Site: brandenburg
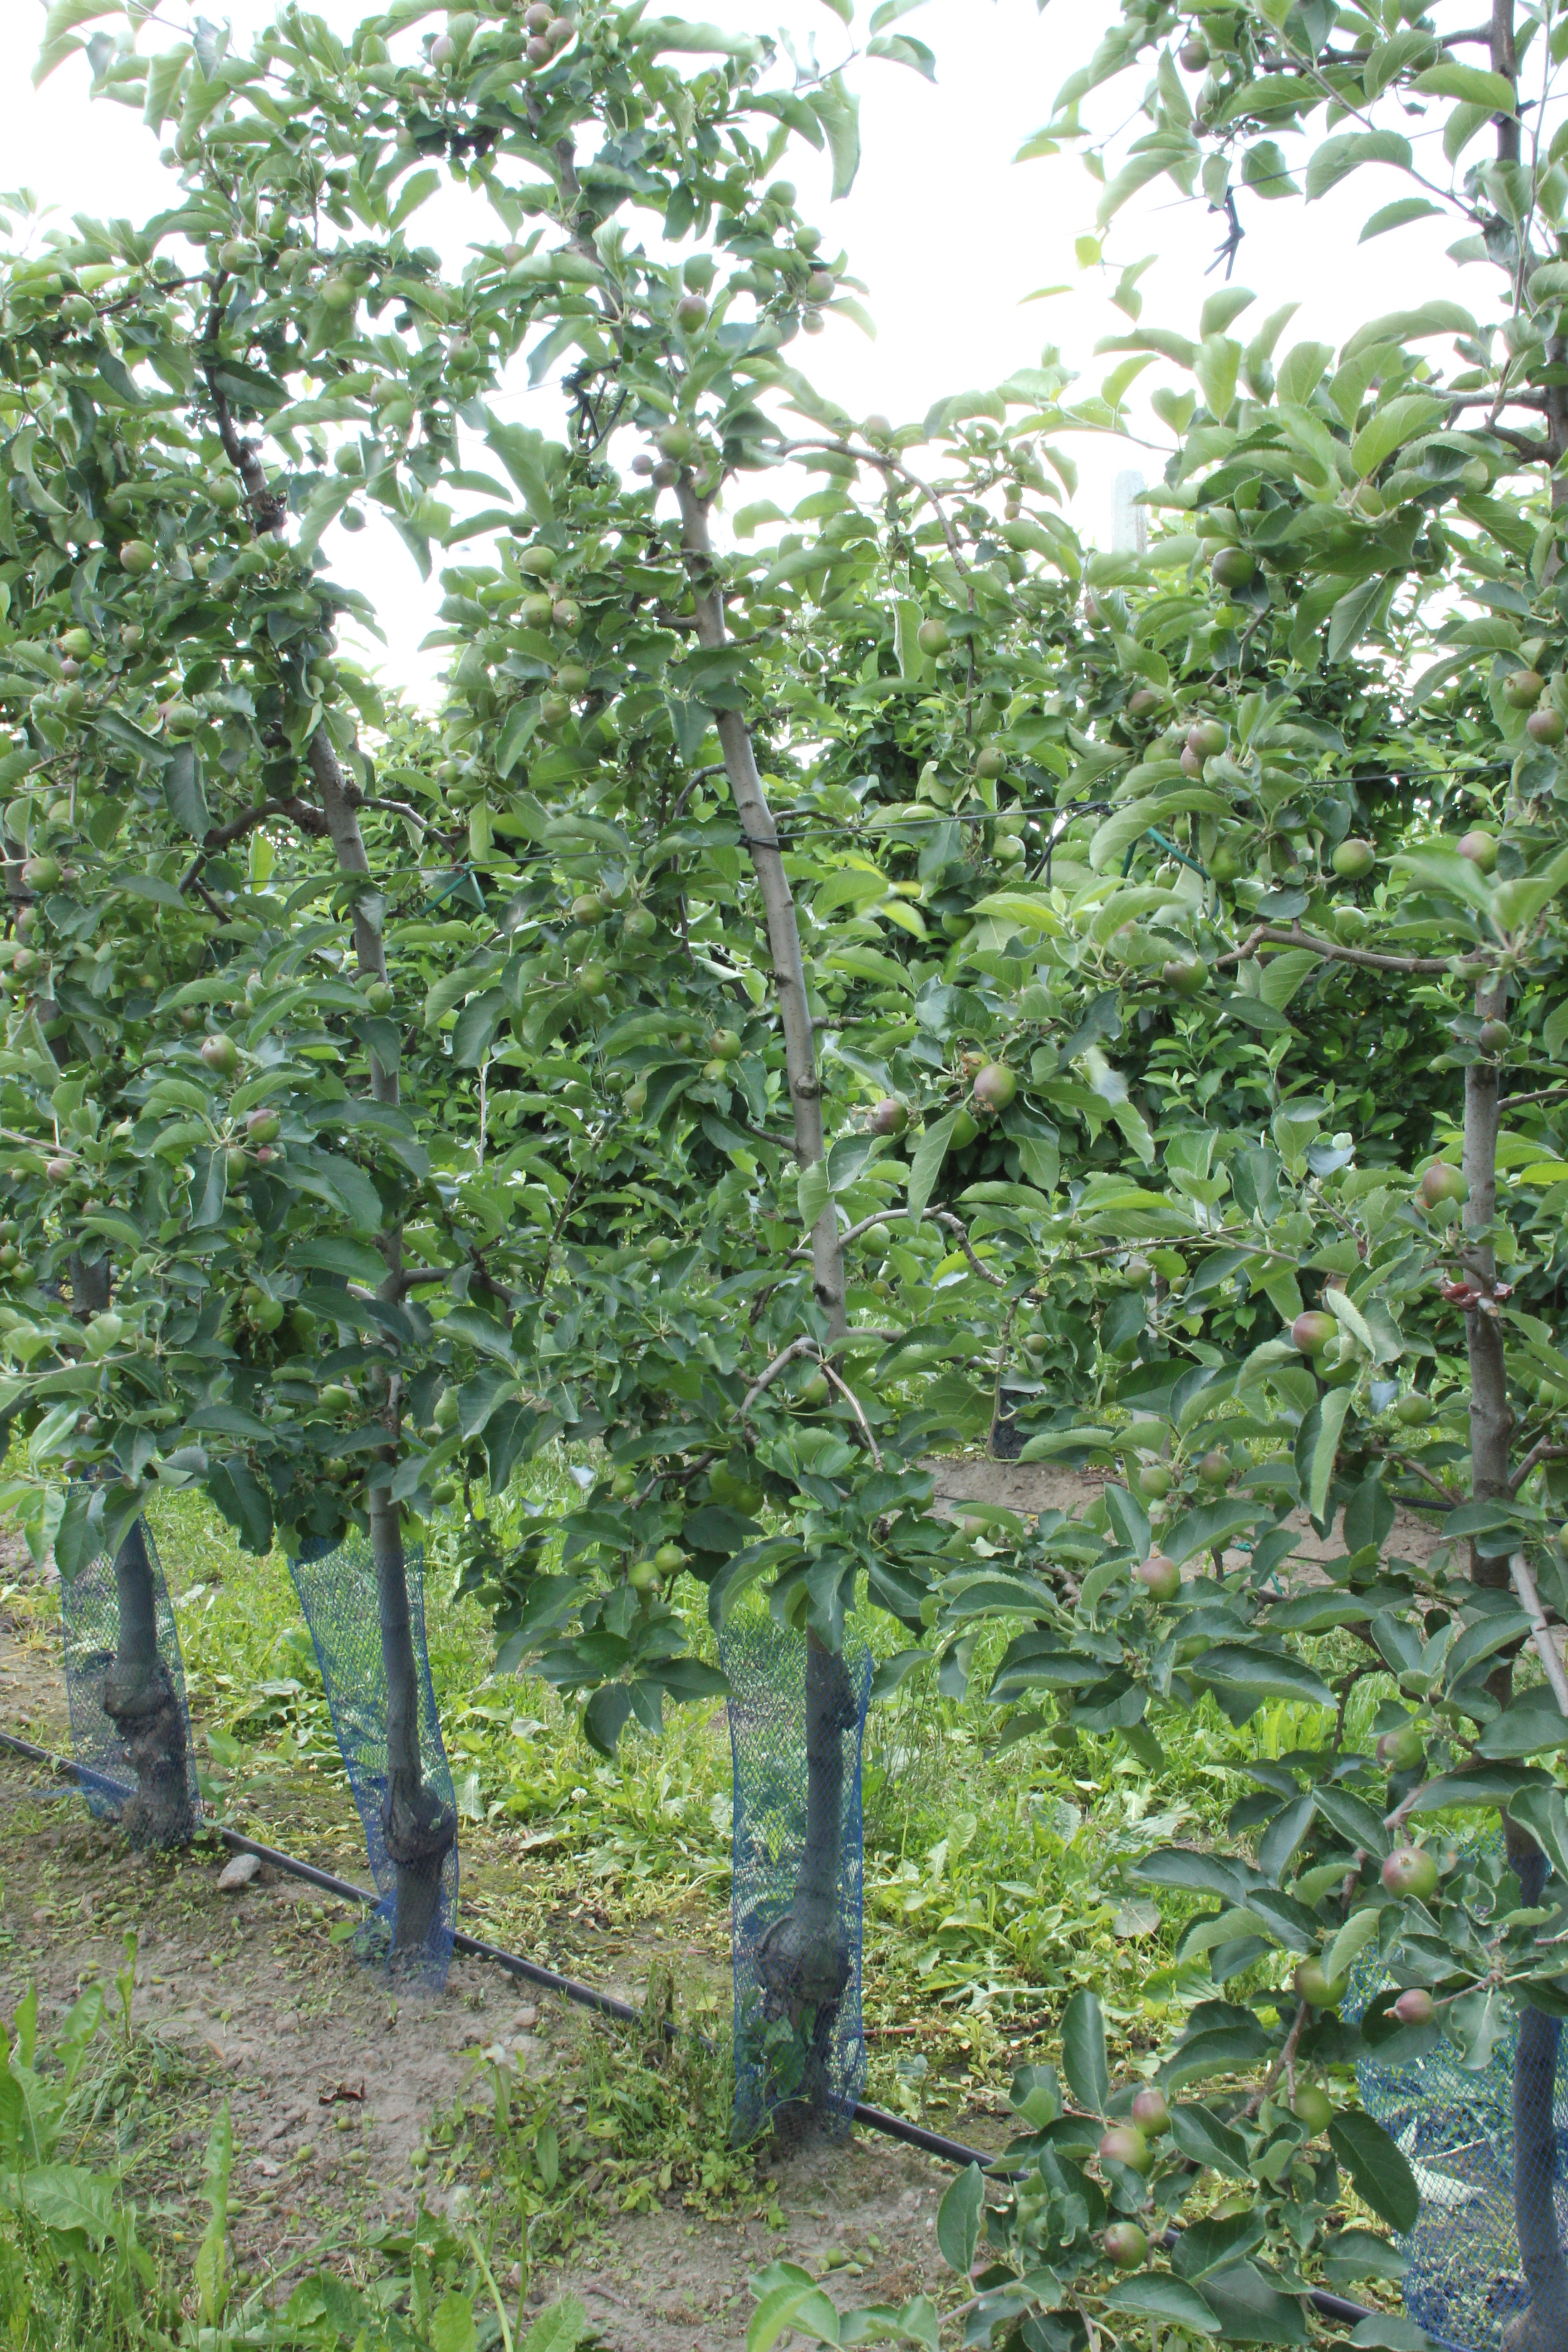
Growth stage (BBCH 73): Development of fruit